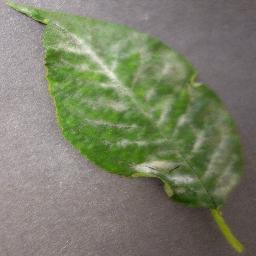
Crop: cherry
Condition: (including_sour)_powdery_mildew